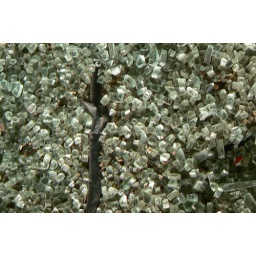
Big bag of safety glass under the bridge